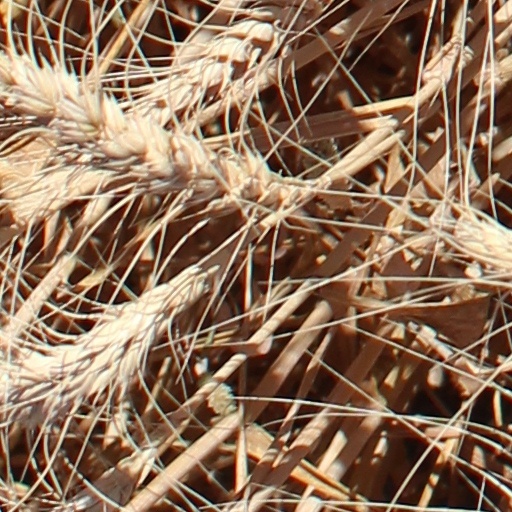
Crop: wheat